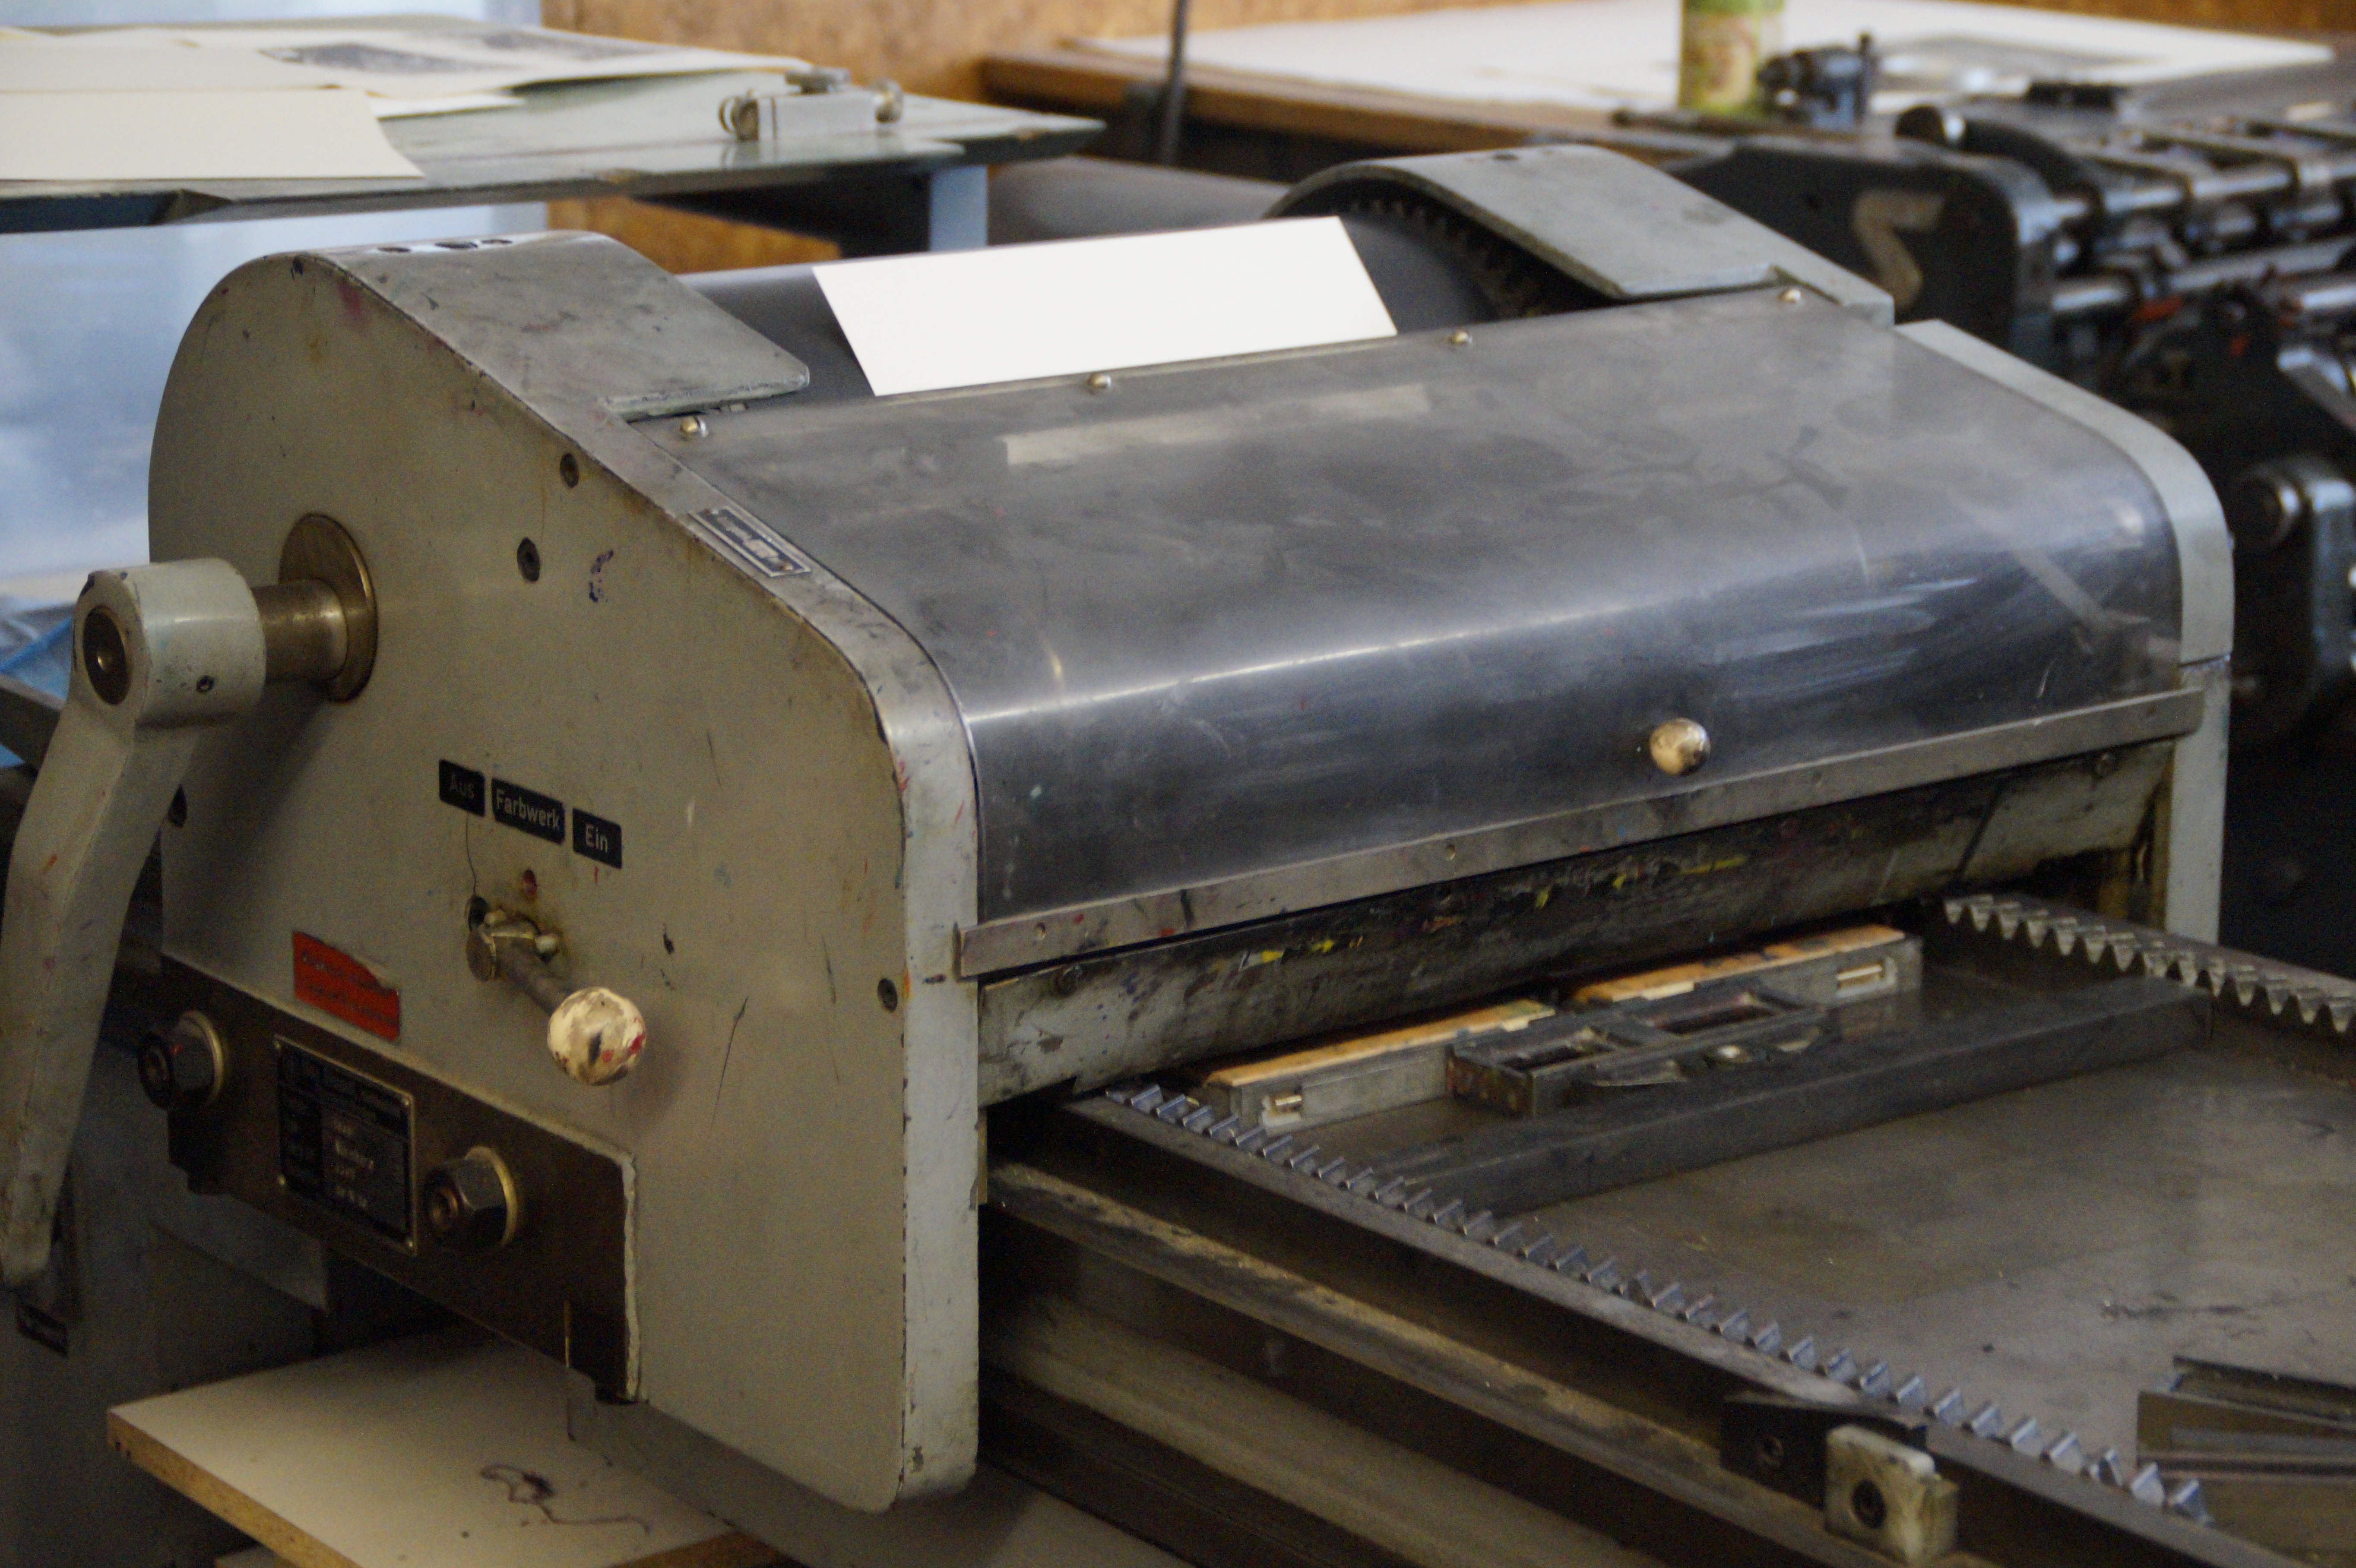
wood, vehicle, print, machine, printing, crank, gutenberg, printing machine, johannes gutenberg, man made object, machine tool, automotive exterior